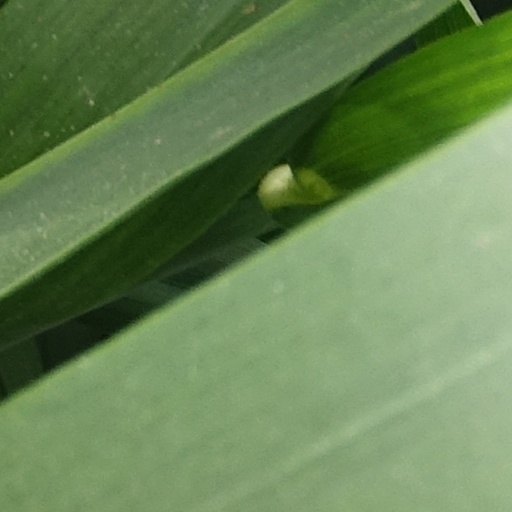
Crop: wheat